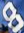
Number: 8